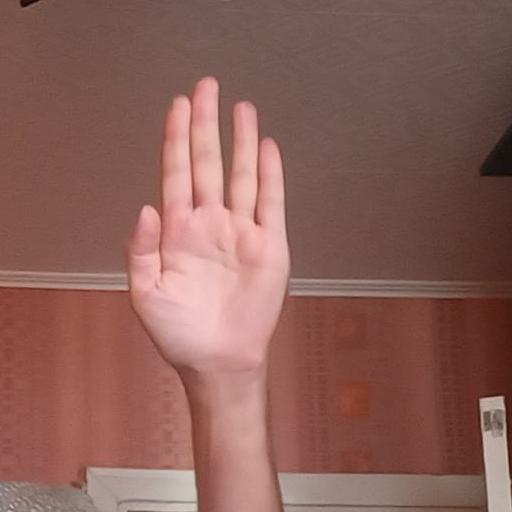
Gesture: stop